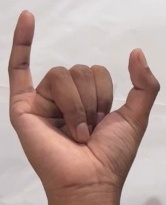
ASL sign: Y